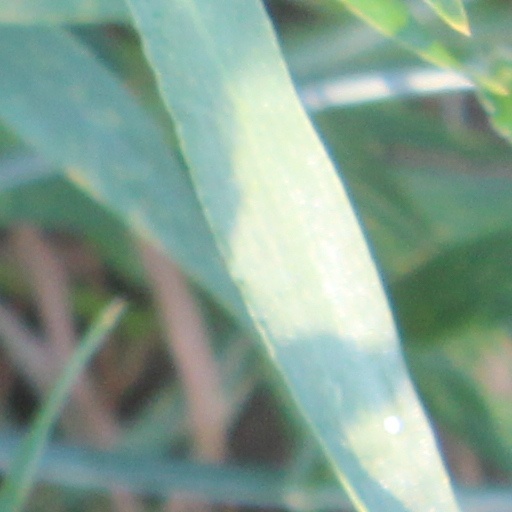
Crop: wheat